Richard Marner

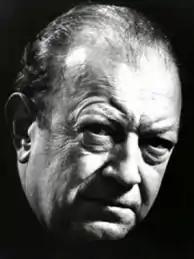

Richard Marner (born Alexander Pavlovich Molchanoff; ; 27 March 192118 March 2004) was a Russian-born British actor. He was best known for his role as Colonel Erik von Strohm in the British sitcom "'Allo 'Allo!".